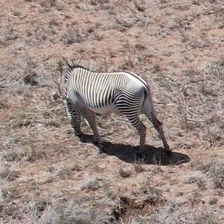
Pose orientation: left